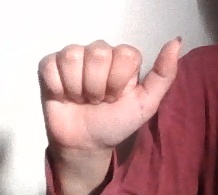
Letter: dhad